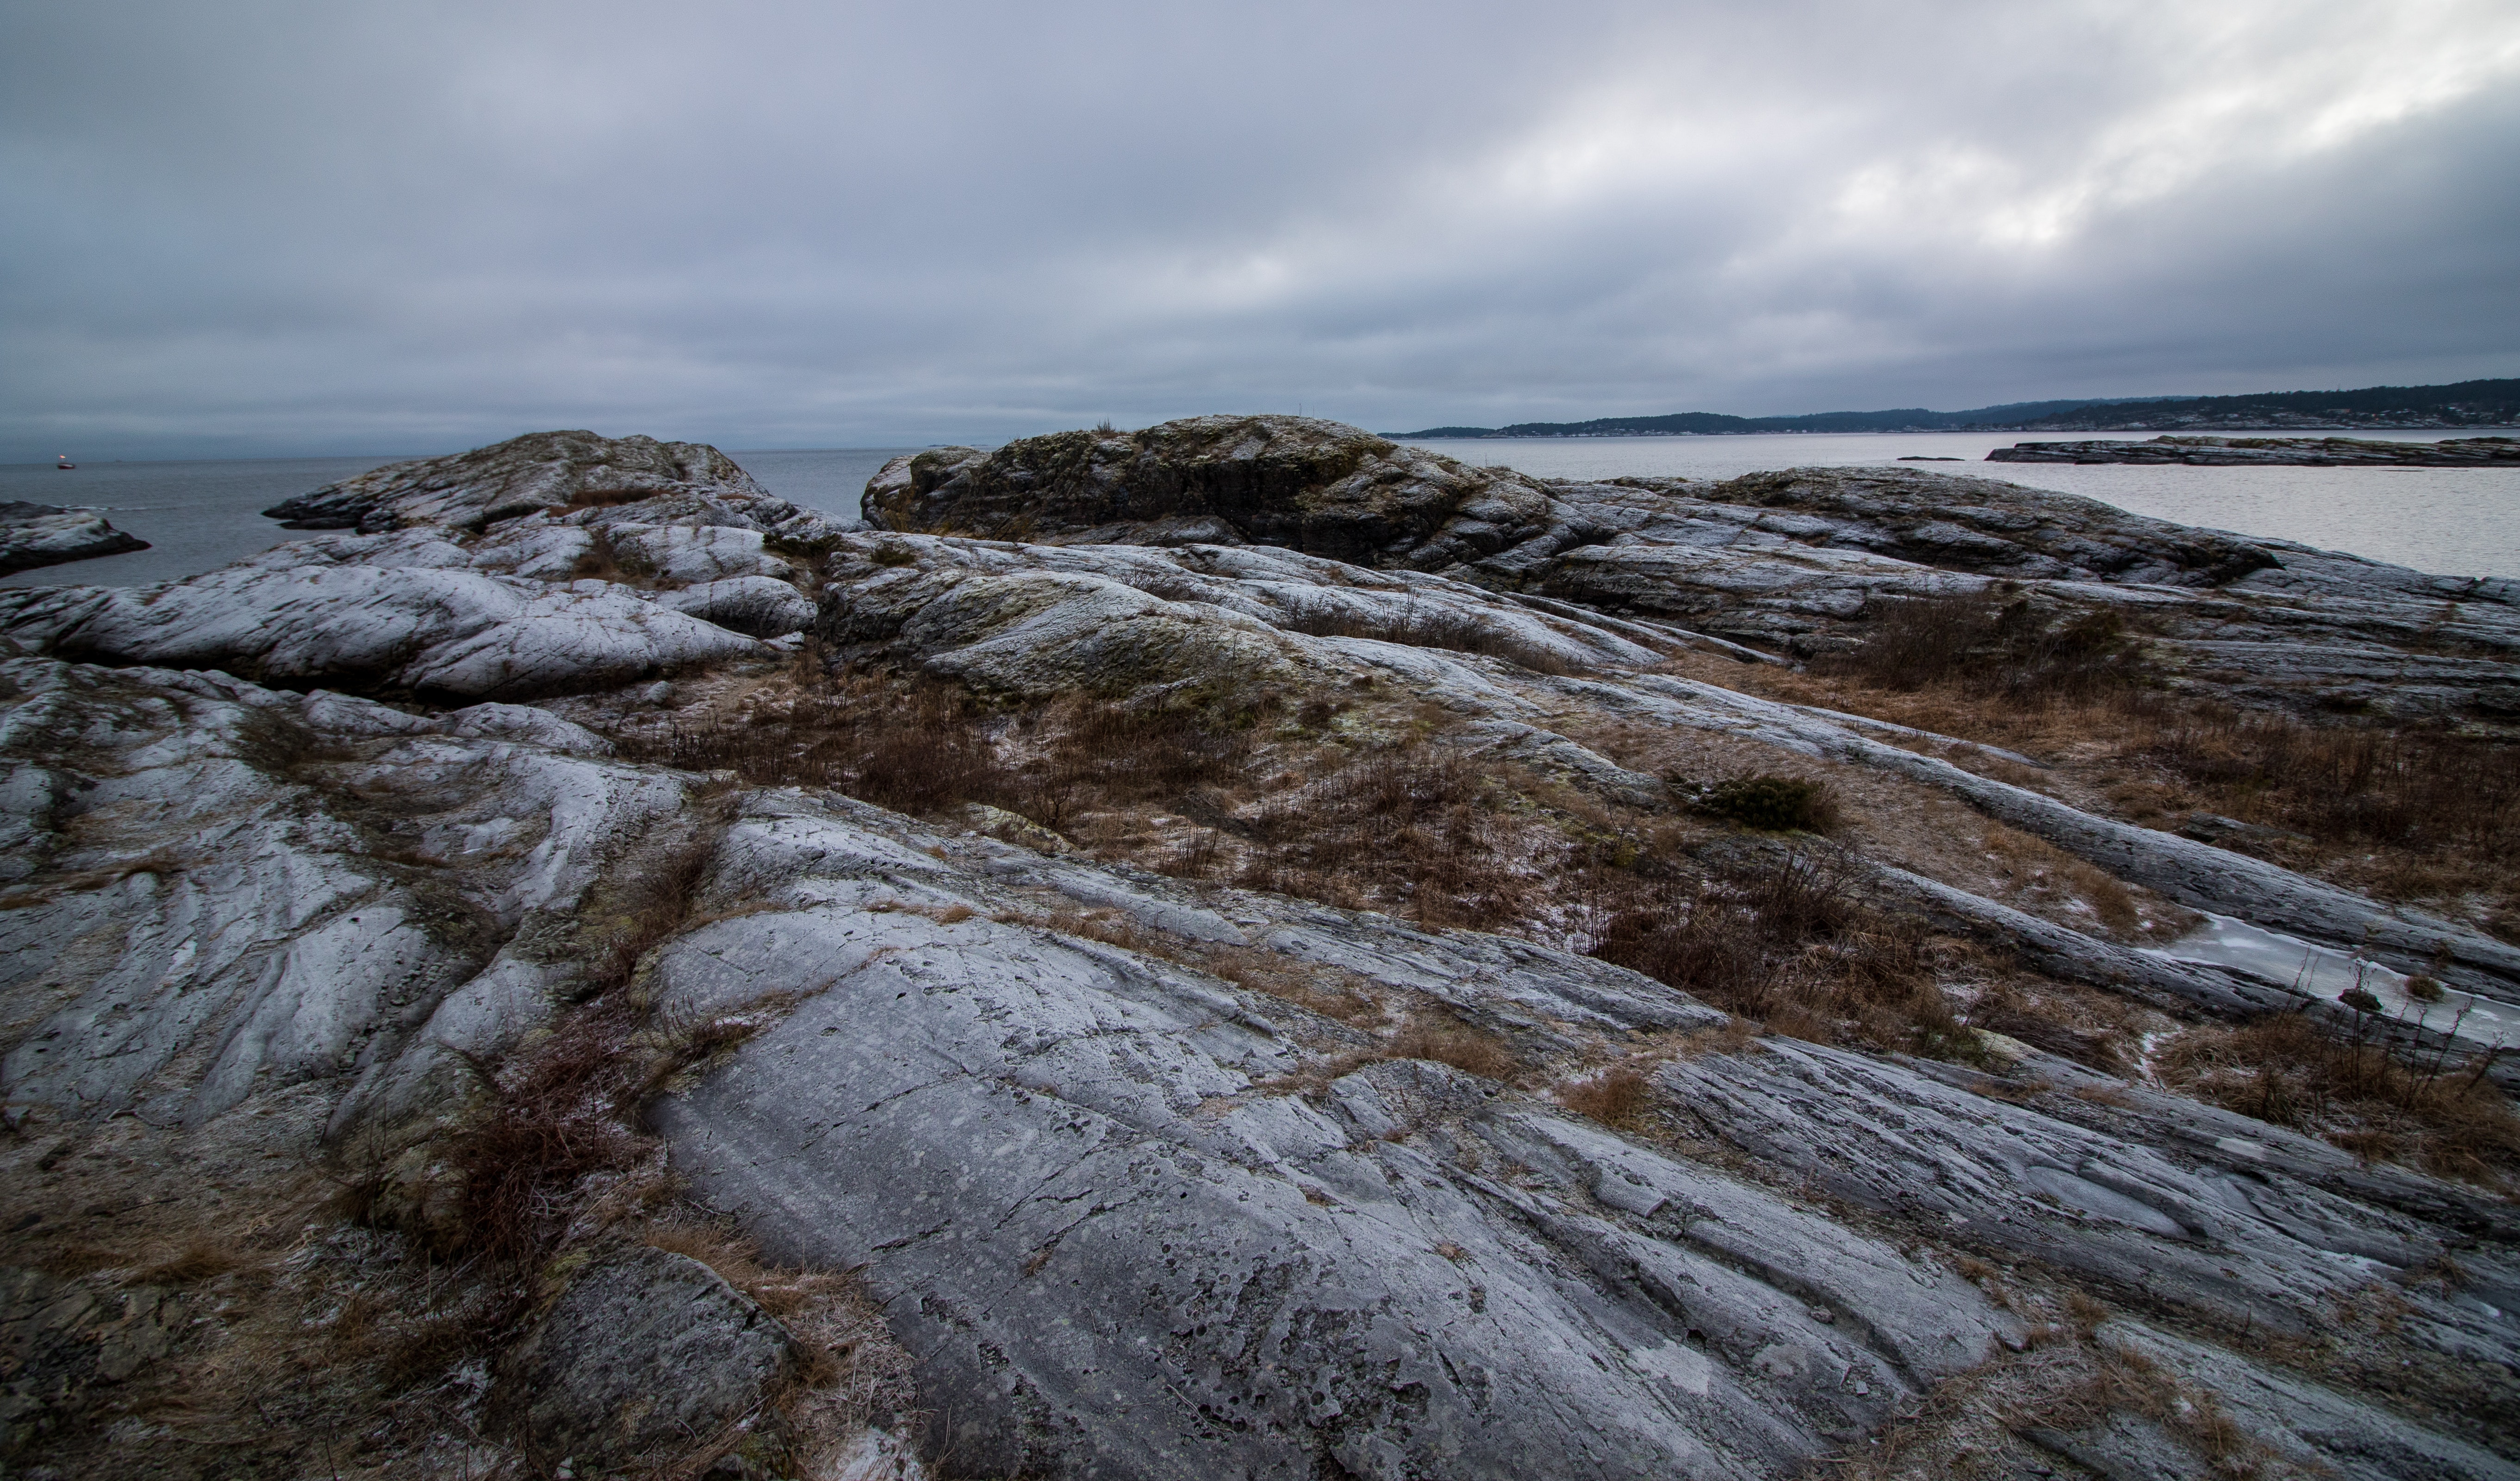
rock, outcrop, sky, bedrock, sea, geology, coast, formation, geological phenomenon, shore, Raised beach, landscape, ocean, coastal and oceanic landforms, winter, badlands, hill, bay